Radio City Music Hall

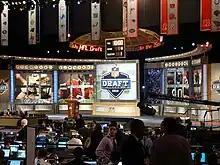
The set for the 2010 NFL draft at Radio City Music Hall

The first sports event at Radio City Music Hall was a boxing card headlined by Roy Jones Jr. and David Telesco that took place on January 15, 2000. On April 13, 2013, Nonito Donaire faced Guillermo Rigondeaux in a boxing card held at Radio City Music Hall.